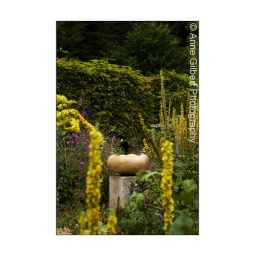
Sarah Walton bird bath on display at Painswick Rococo Garden as part of the 2010 'Art in the Garden' exhibition